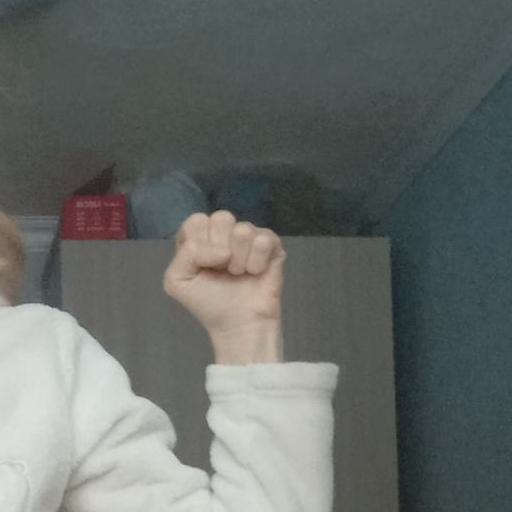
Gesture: fist